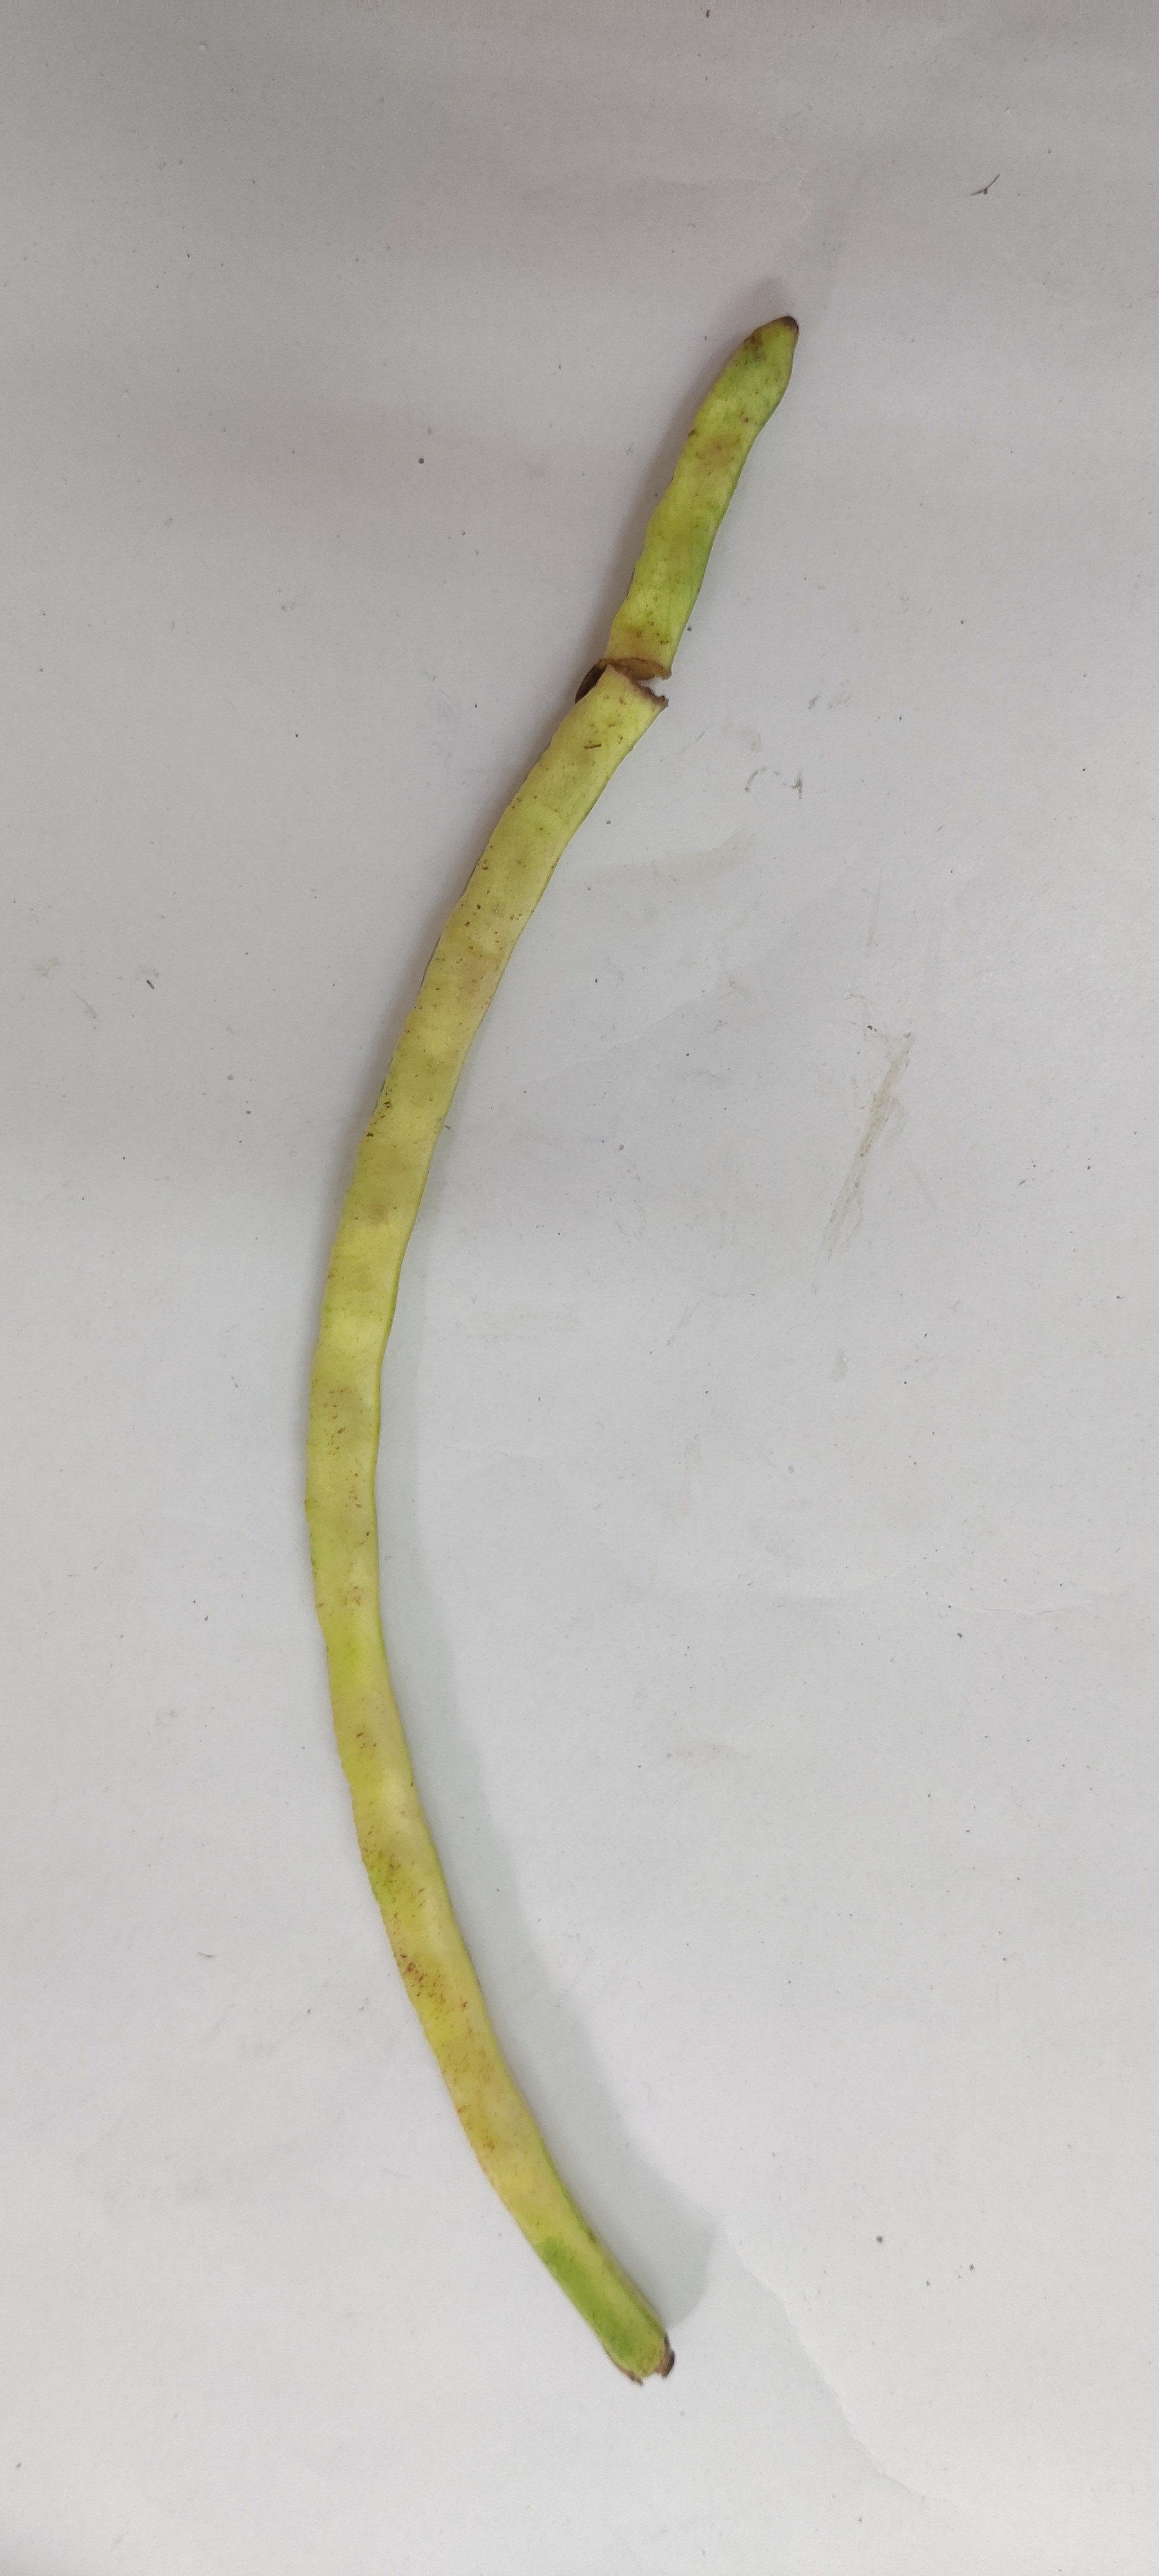
Crop: Cowpea
Condition: Severely Damaged